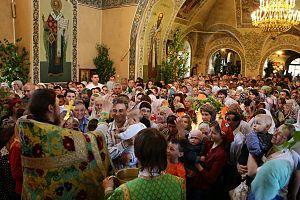
Le mot français Russes désigne :